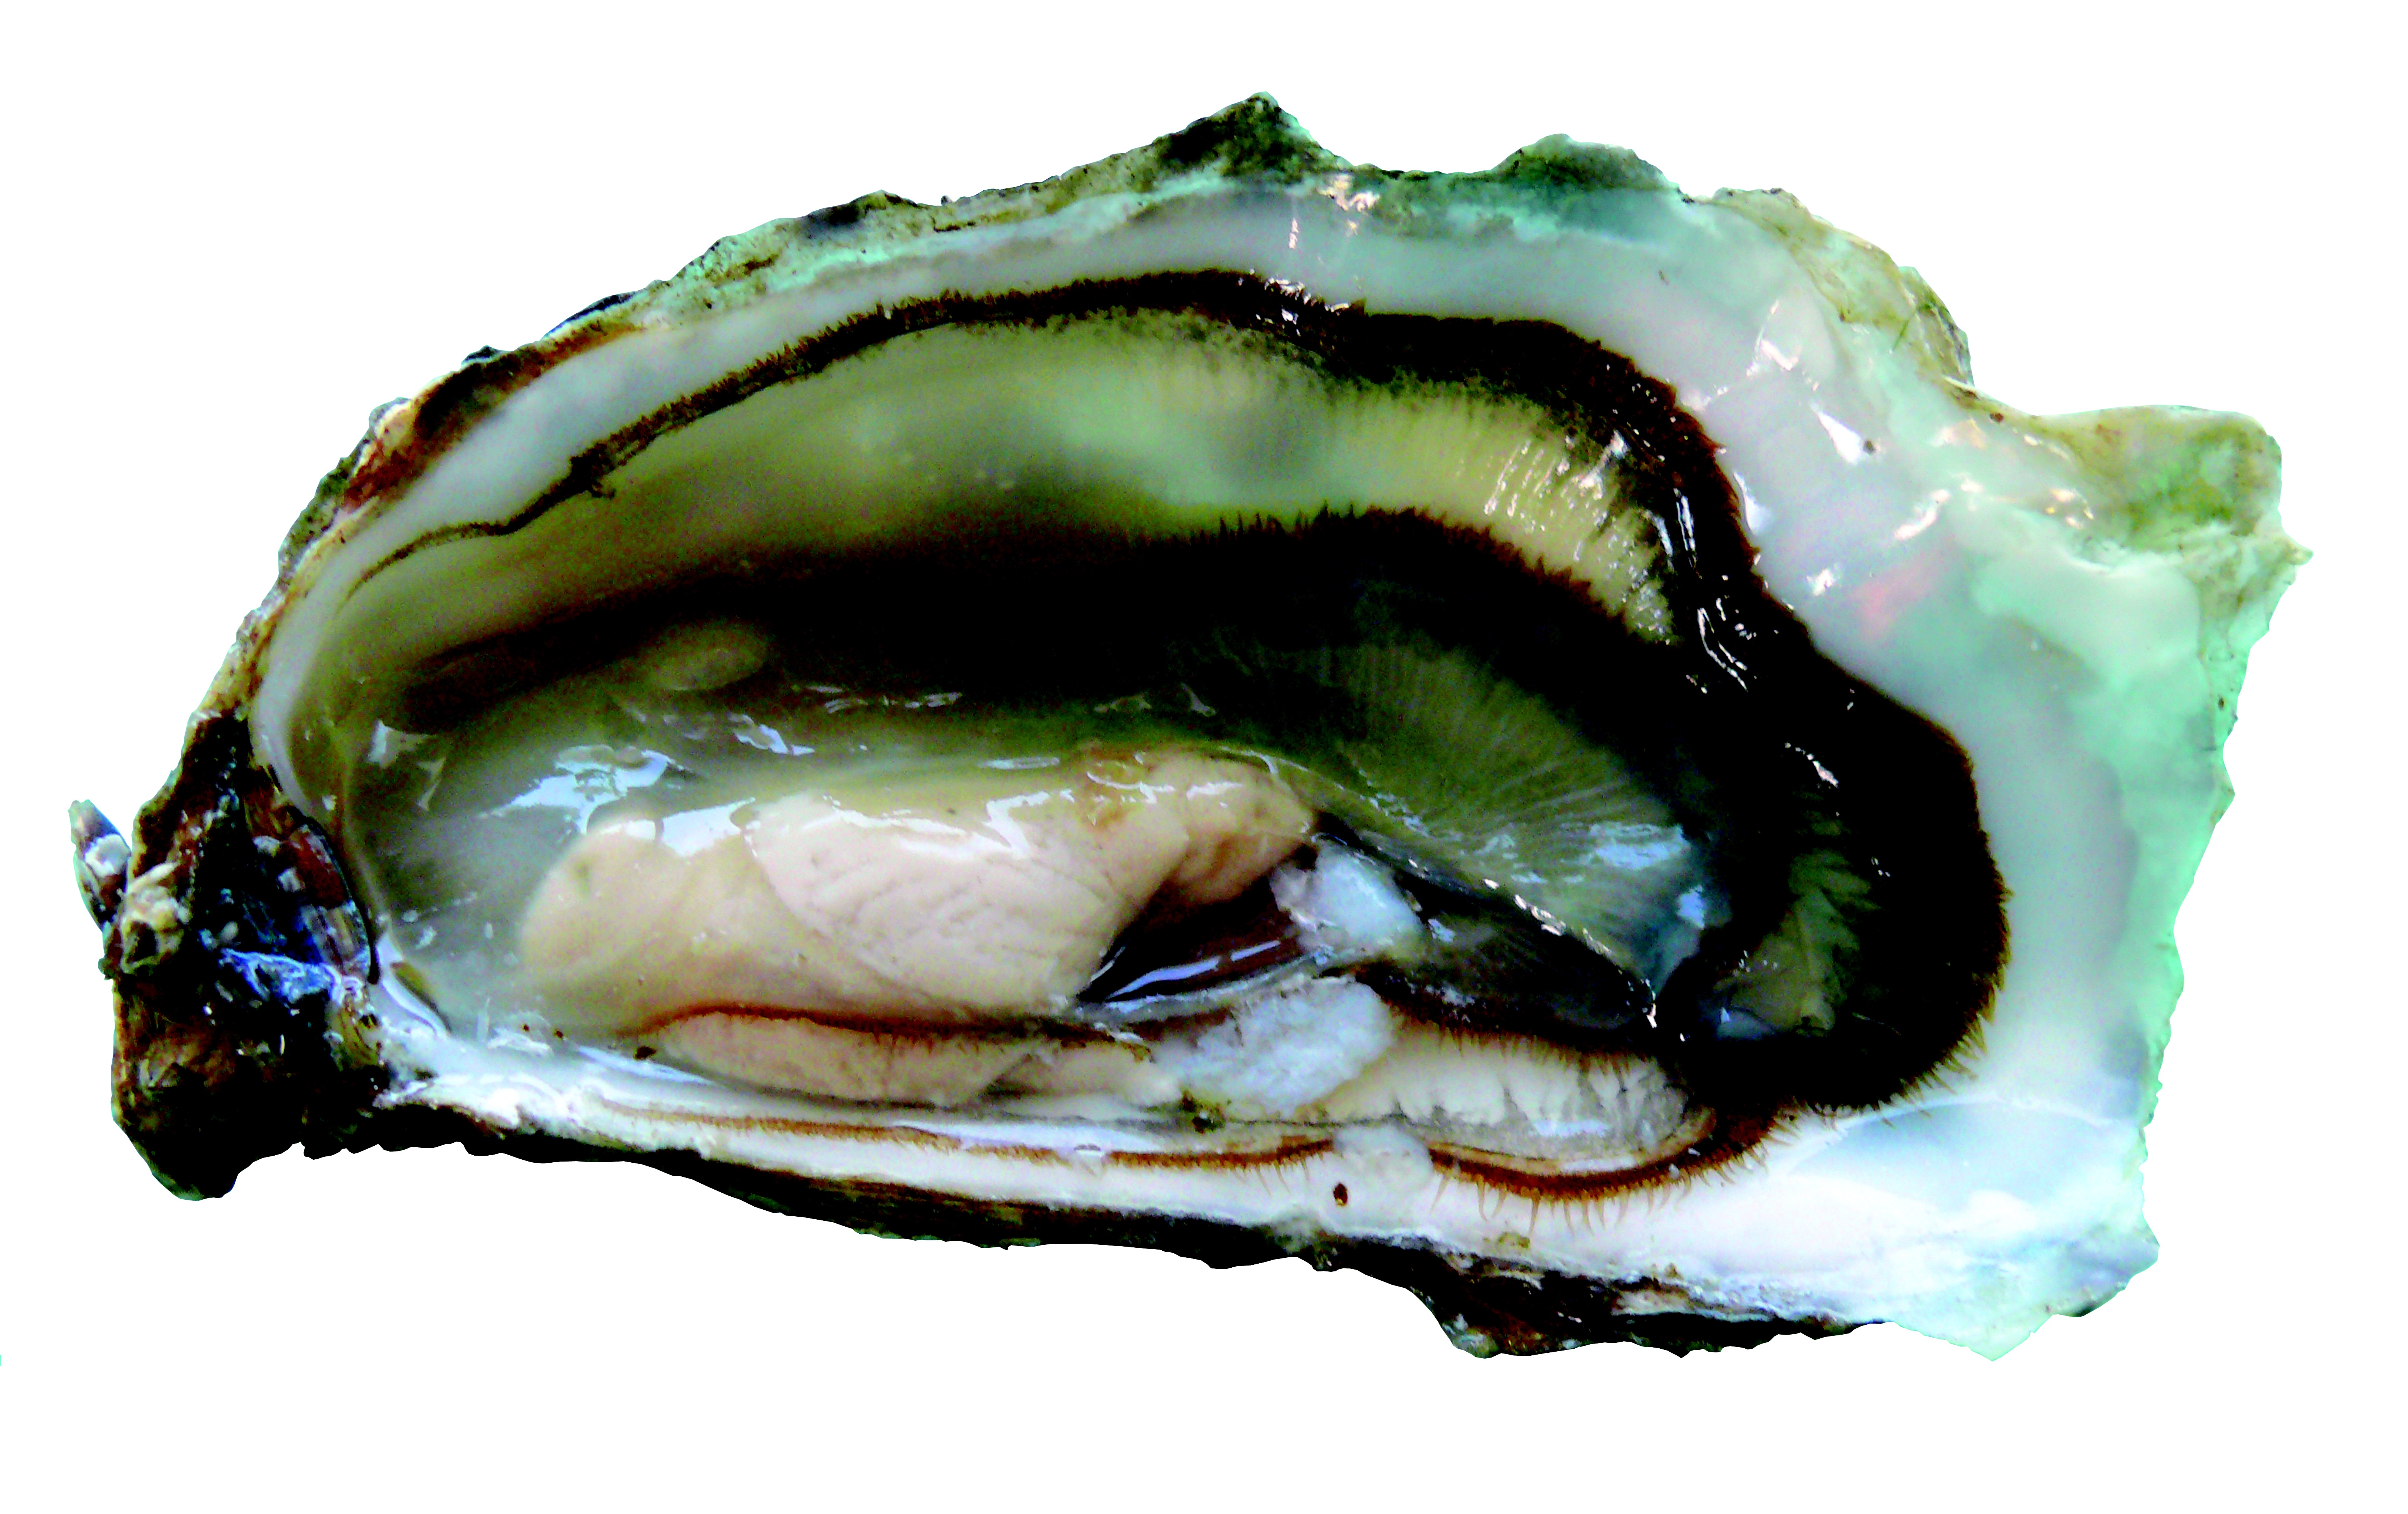
food, oyster, seafood, invertebrate, organ, oysters, white background, clipping, charente maritime, contoured, clams oysters mussels and scallops, the boucholeurs